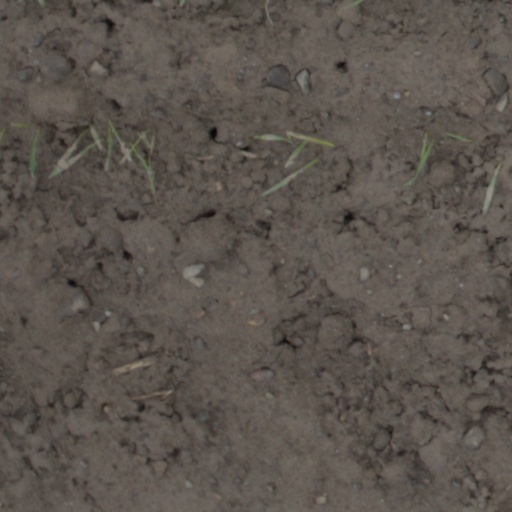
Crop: wheat